Answer in natural language. Estimate the real world distances between objects in the image. Which object is closer to lowprofile brown wooden dresser, tripod floor lamp with white shade or hemnes day bed? Choose between the following options: tripod floor lamp with white shade or hemnes day bed
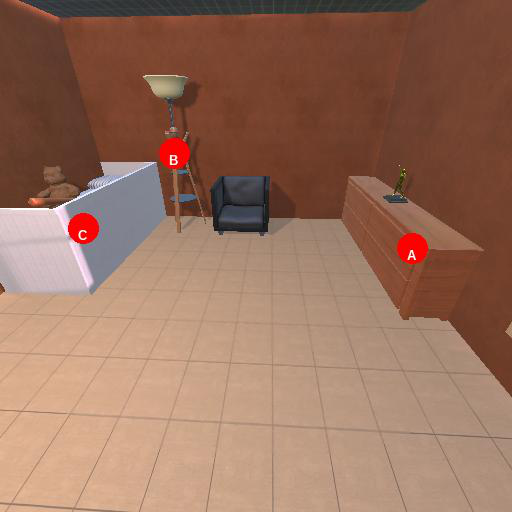
<answer>tripod floor lamp with white shade</answer>